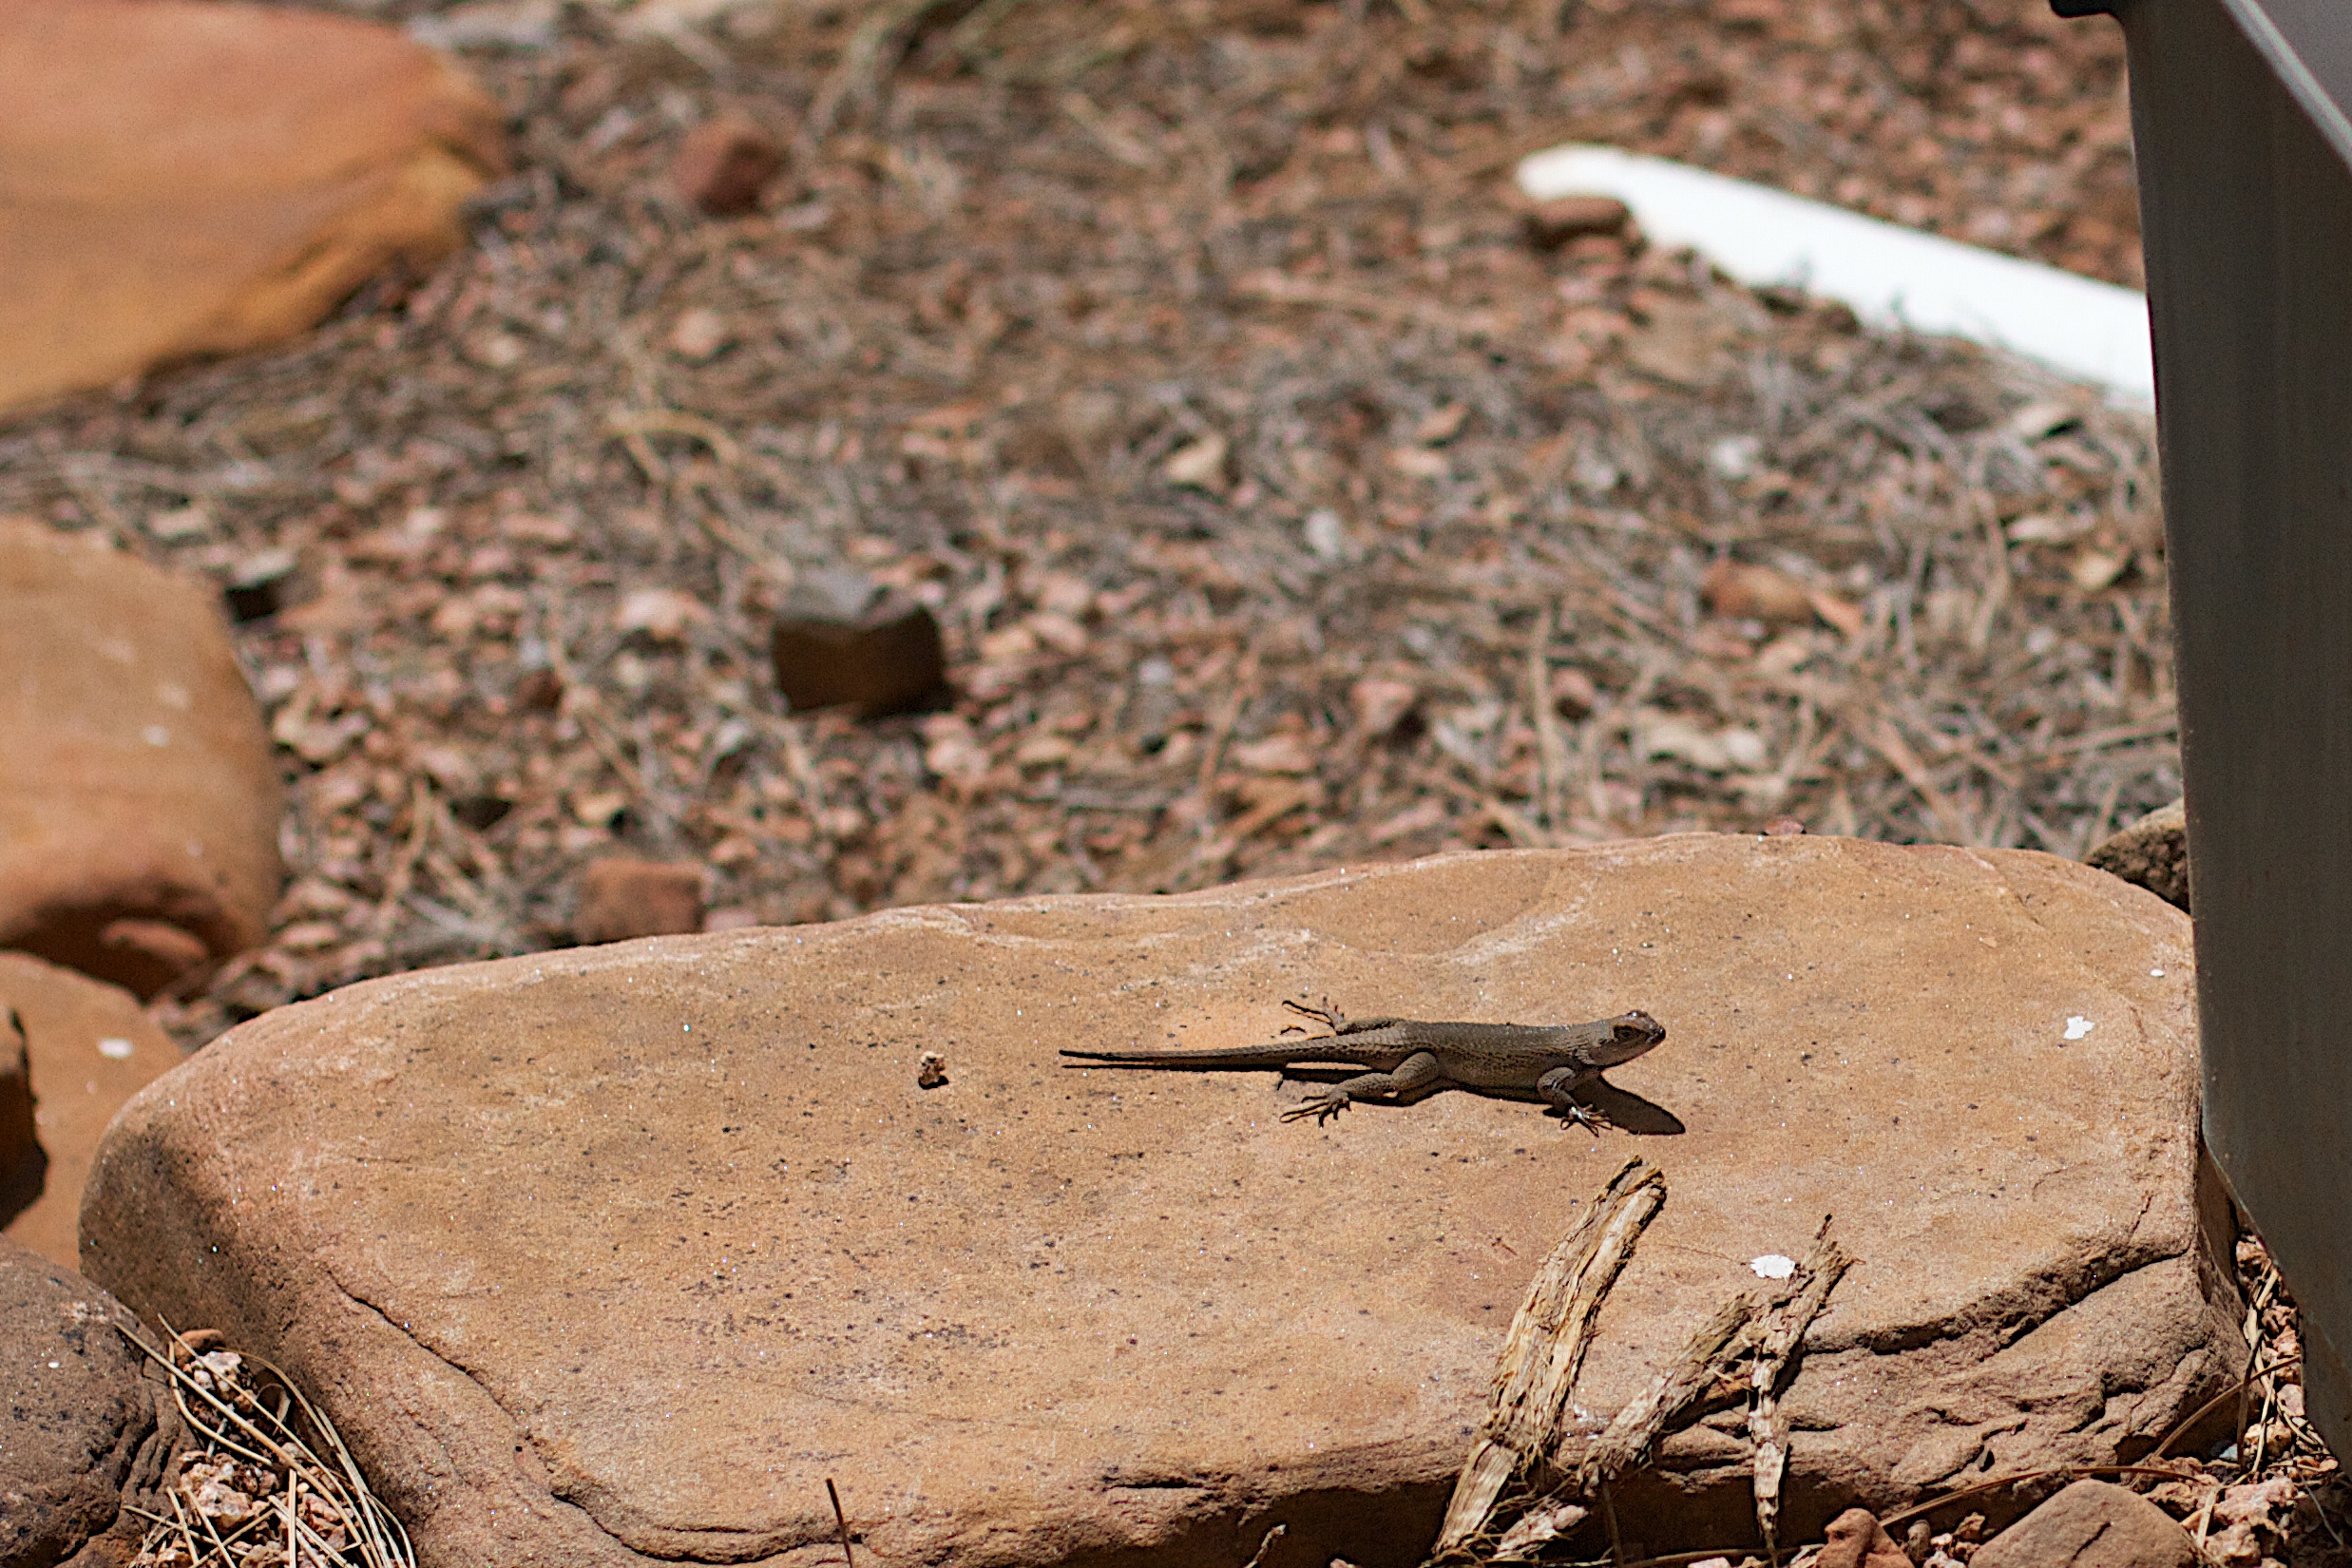
wood, wildlife, insect, soil, fauna, gecko